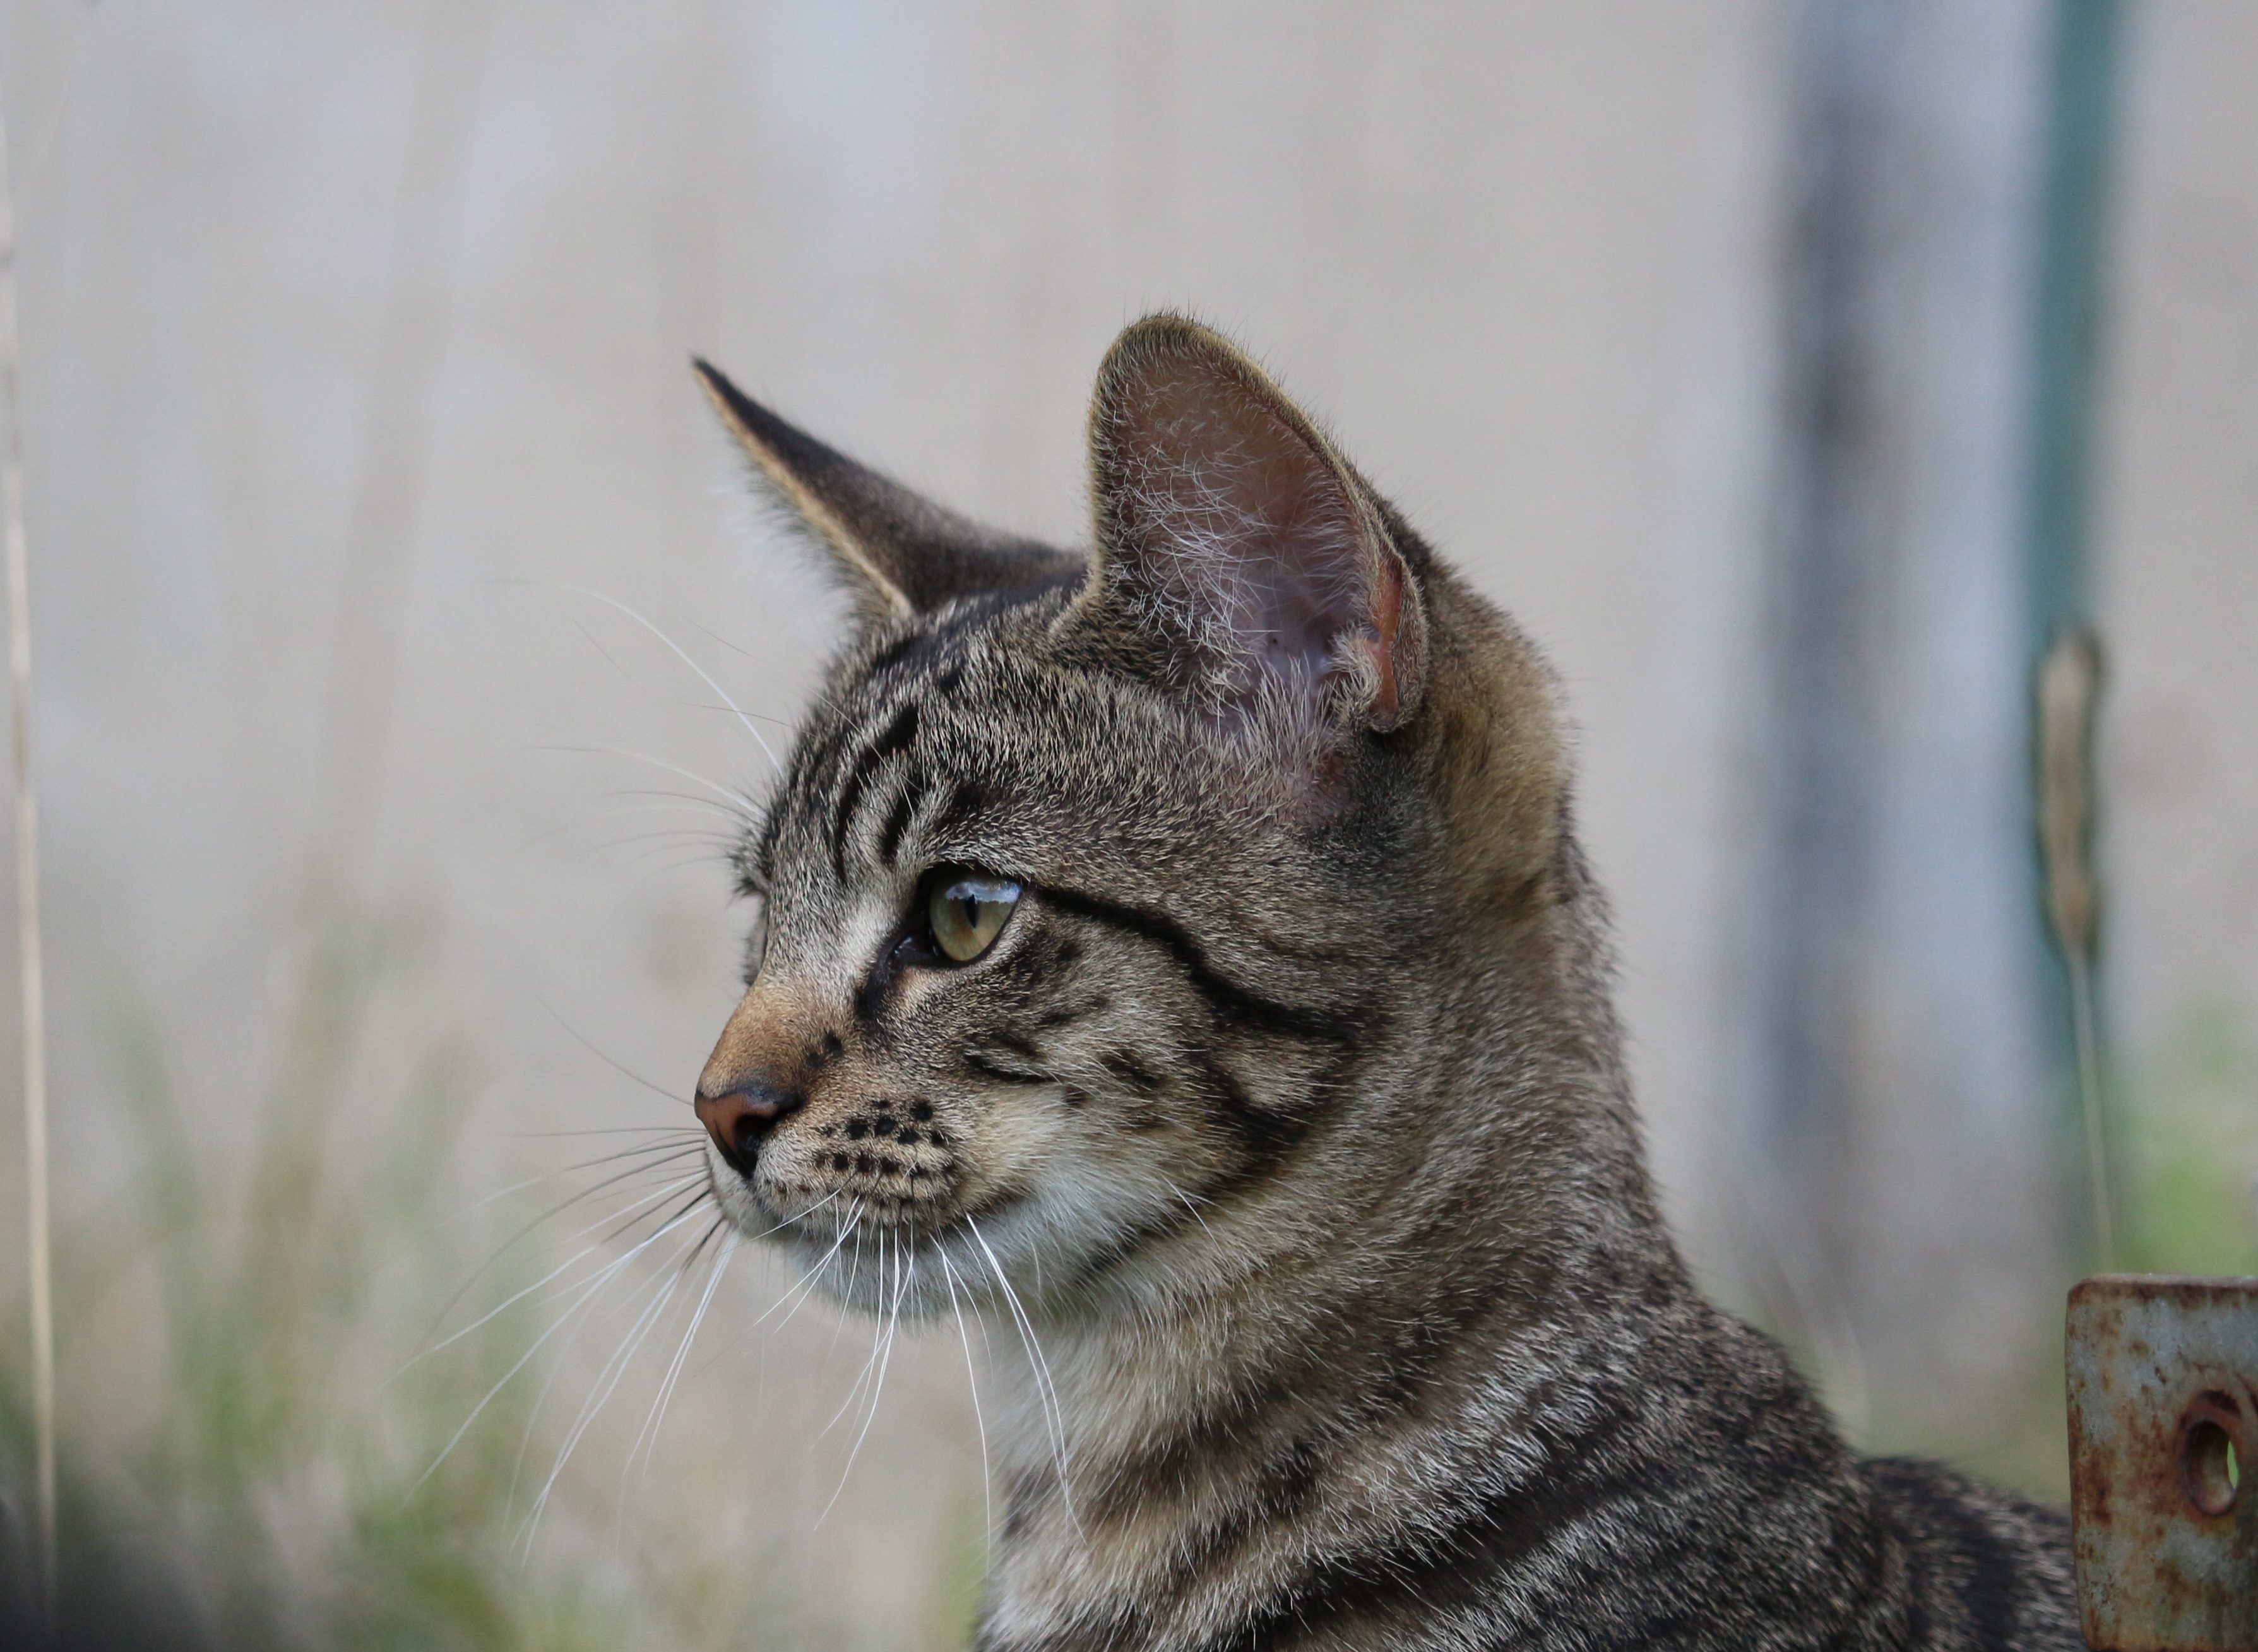
wildlife, kitten, cat, mammal, fauna, close up, whiskers, vertebrate, kittens, domestic cat, young cat, tabby cat, cat baby, young cats, european shorthair, wild cat, small to medium sized cats, cat like mammal, domestic short haired cat, pixie bob